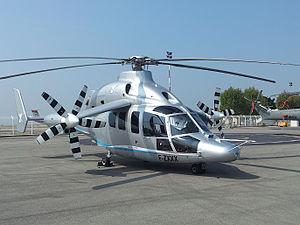
L'Airbus Helicopters X3 est un gyrodyne expérimental construit par Eurocopter renommé Airbus Helicopters en 2014. Il fait suite aux prototypes d'hélicoptères rapides de Boeing le X-wing et de Sikorsky le X2.